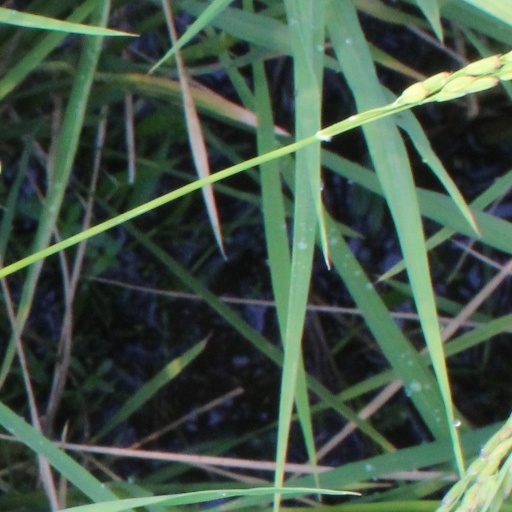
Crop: rice